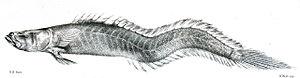
Gobioides est un genre de poissons de la famille des Gobiidae.